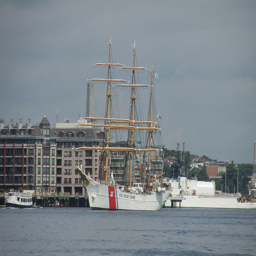
A boat sitting in a river with a cityscape in the background.
a boat with sails in the water by some buildings
A coast guard boat right next to a tall ship at dock.
A large coast guard ship with giant sails.
A big white boat is being parked next to a ship dock.